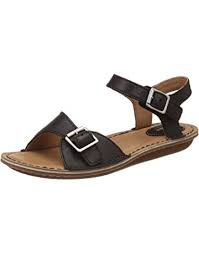
Label: Boat